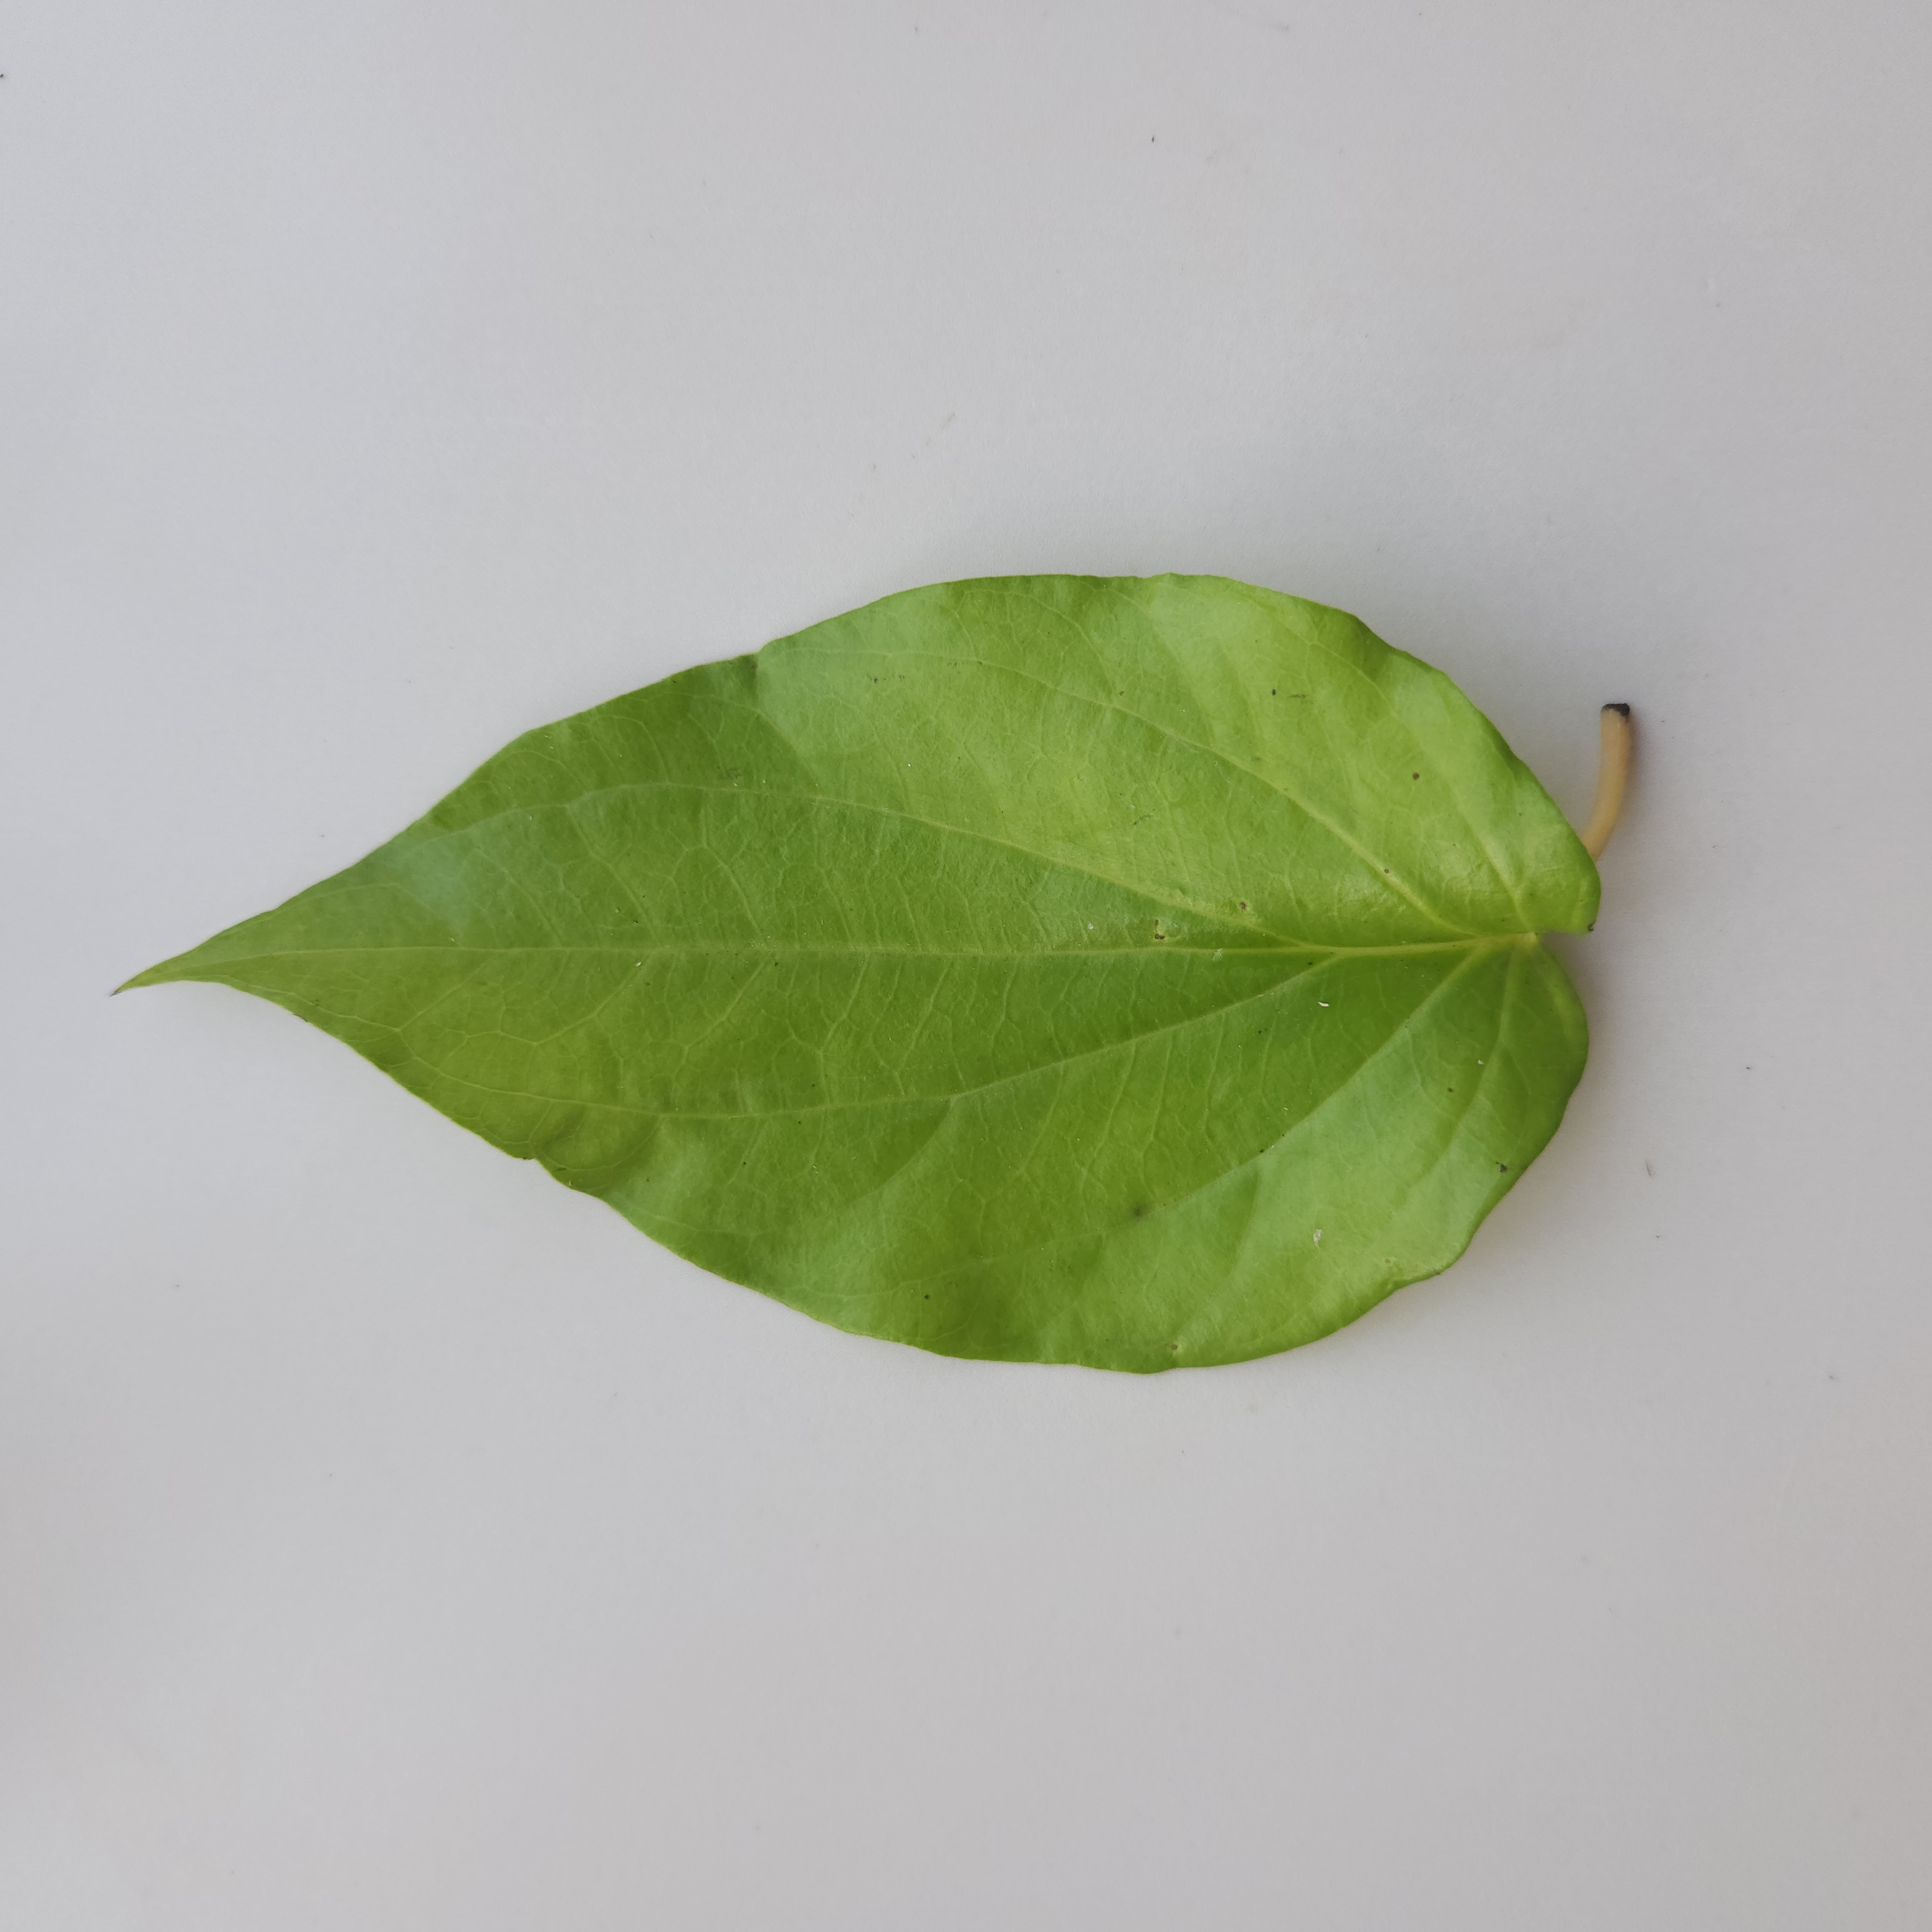
Label: Healthy